Paola Musiani

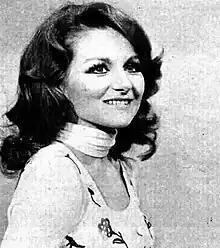

Musiani was born in Vignola, Modena. At the age of 16, while making her accountancy studies, Musiani started singing in the dance halls of her region.